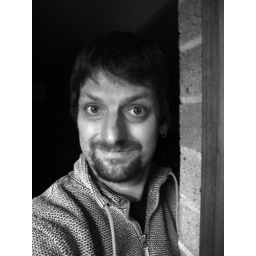
A little something in black and white. It's Thursday, and I kept my clothes on :)